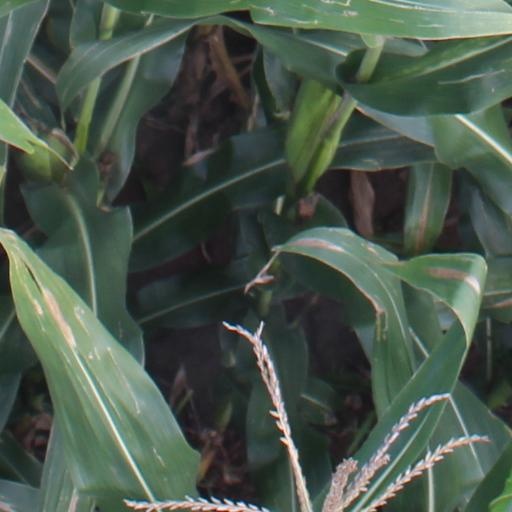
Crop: maize; corn